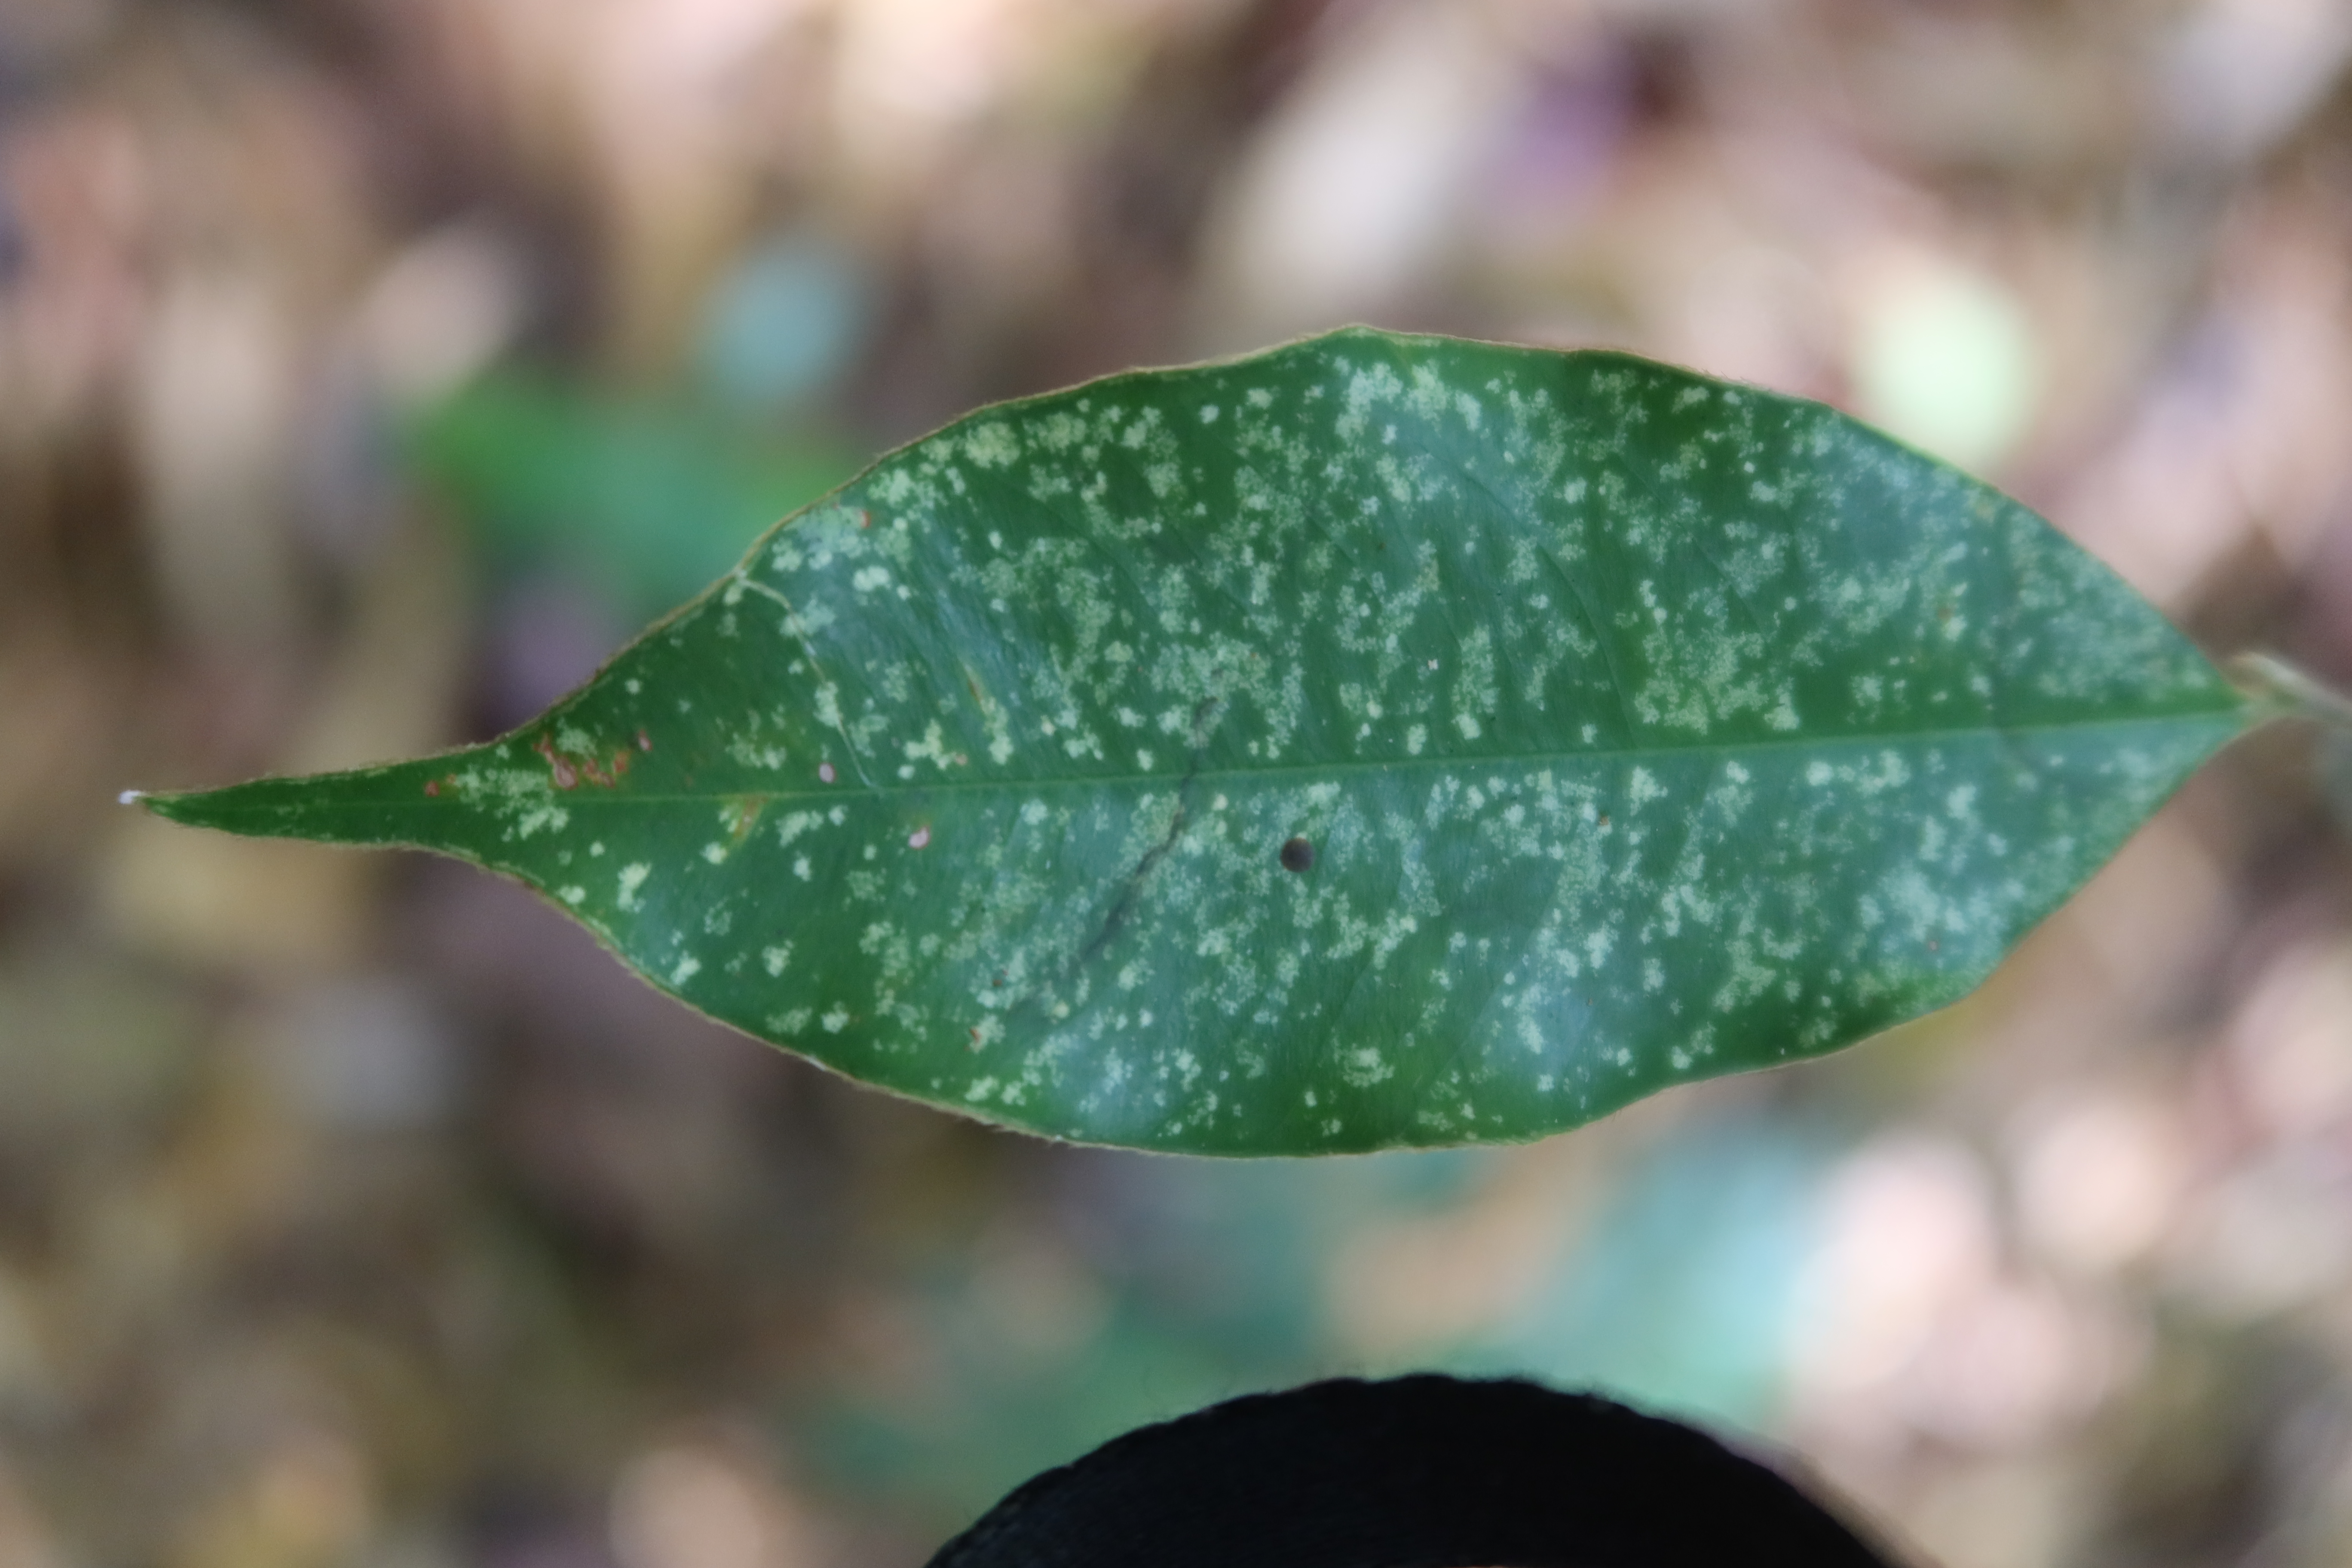
Label: Powdery mildew